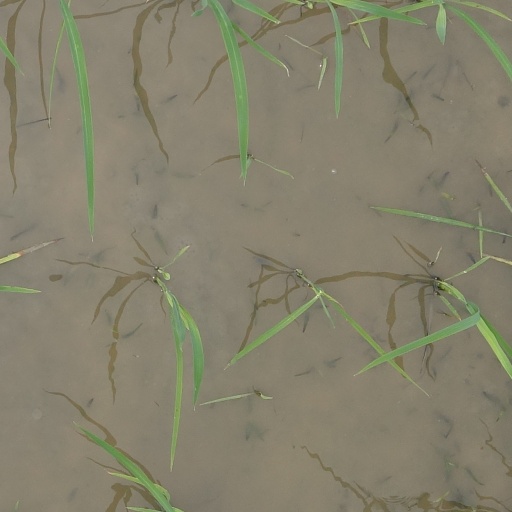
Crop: rice